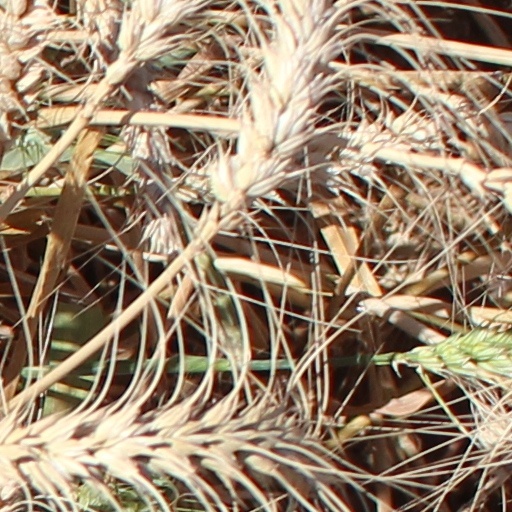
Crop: wheat